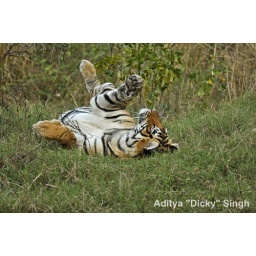
Tiger rolling in green grass of Ranthambhore after the monsoon rains